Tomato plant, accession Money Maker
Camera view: horizontal (90 deg, fisheye); turntable rotation: 120 degrees
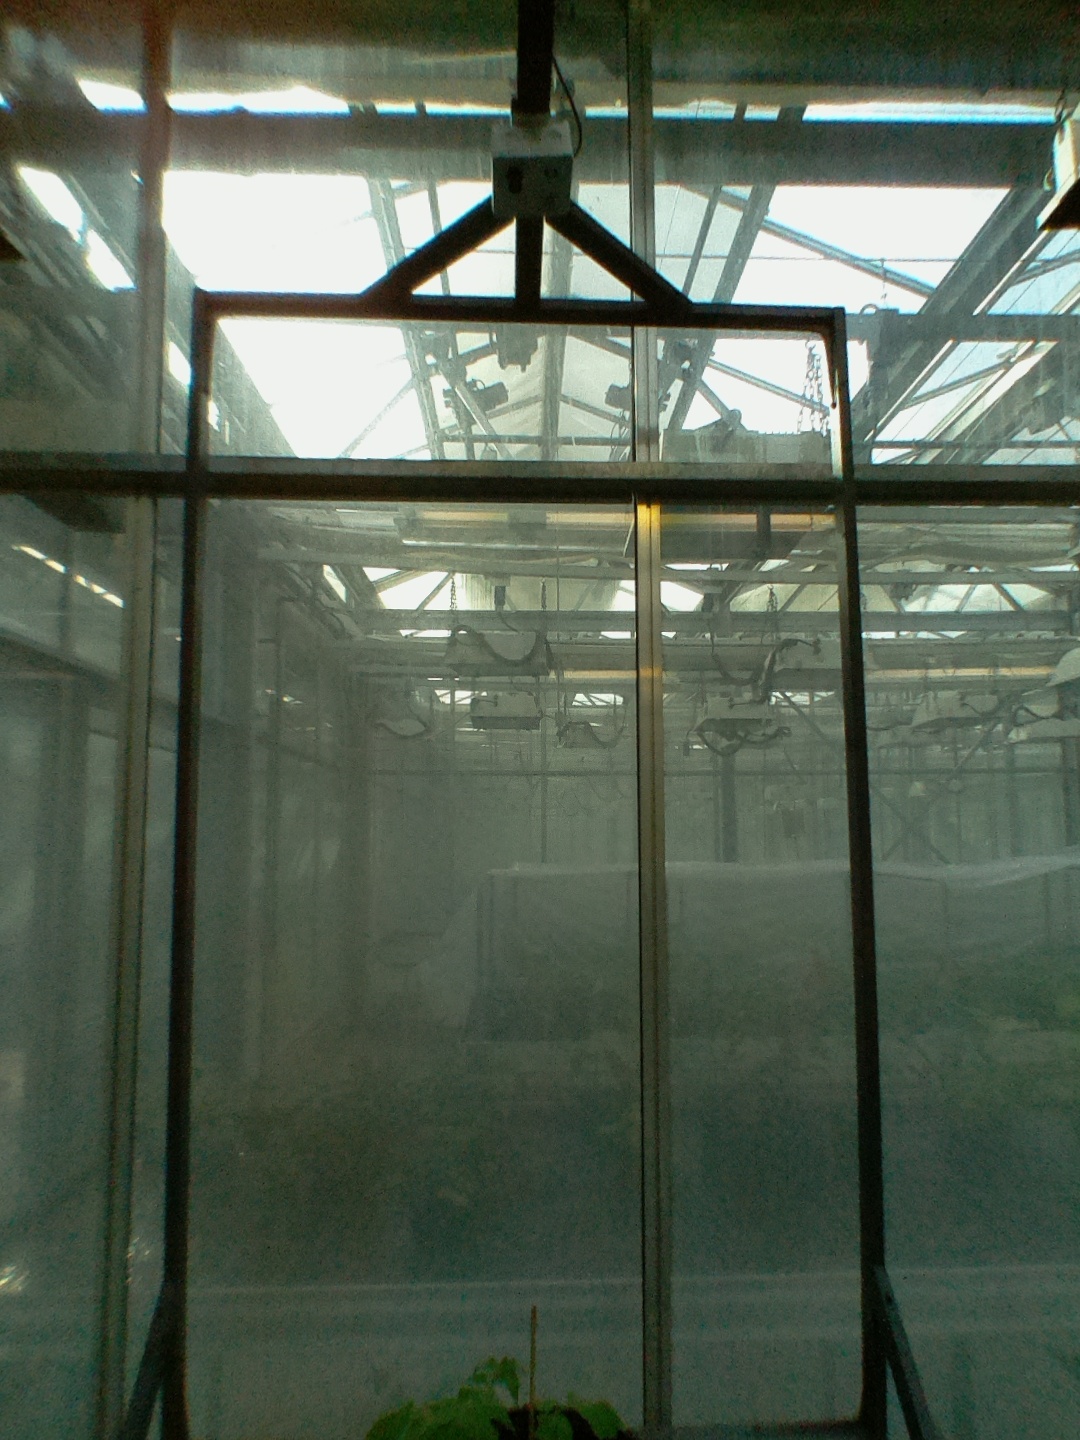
BBCH growth stage 13: 6 of true leaves visible